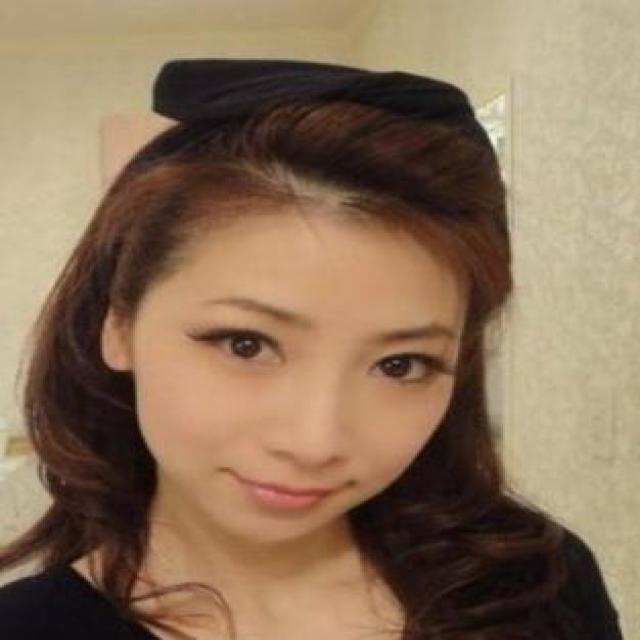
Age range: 21-44